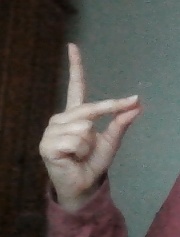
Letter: ta